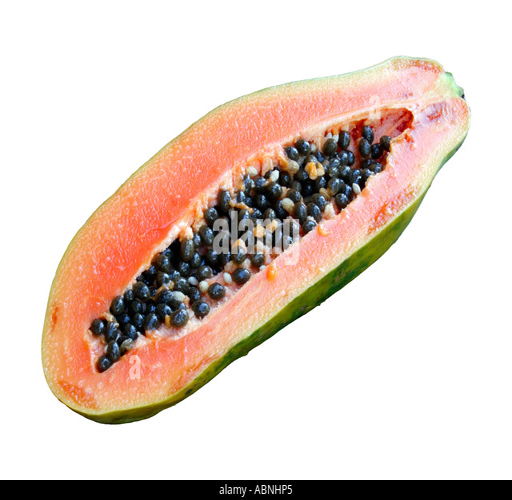
biological species cut in half on a white background